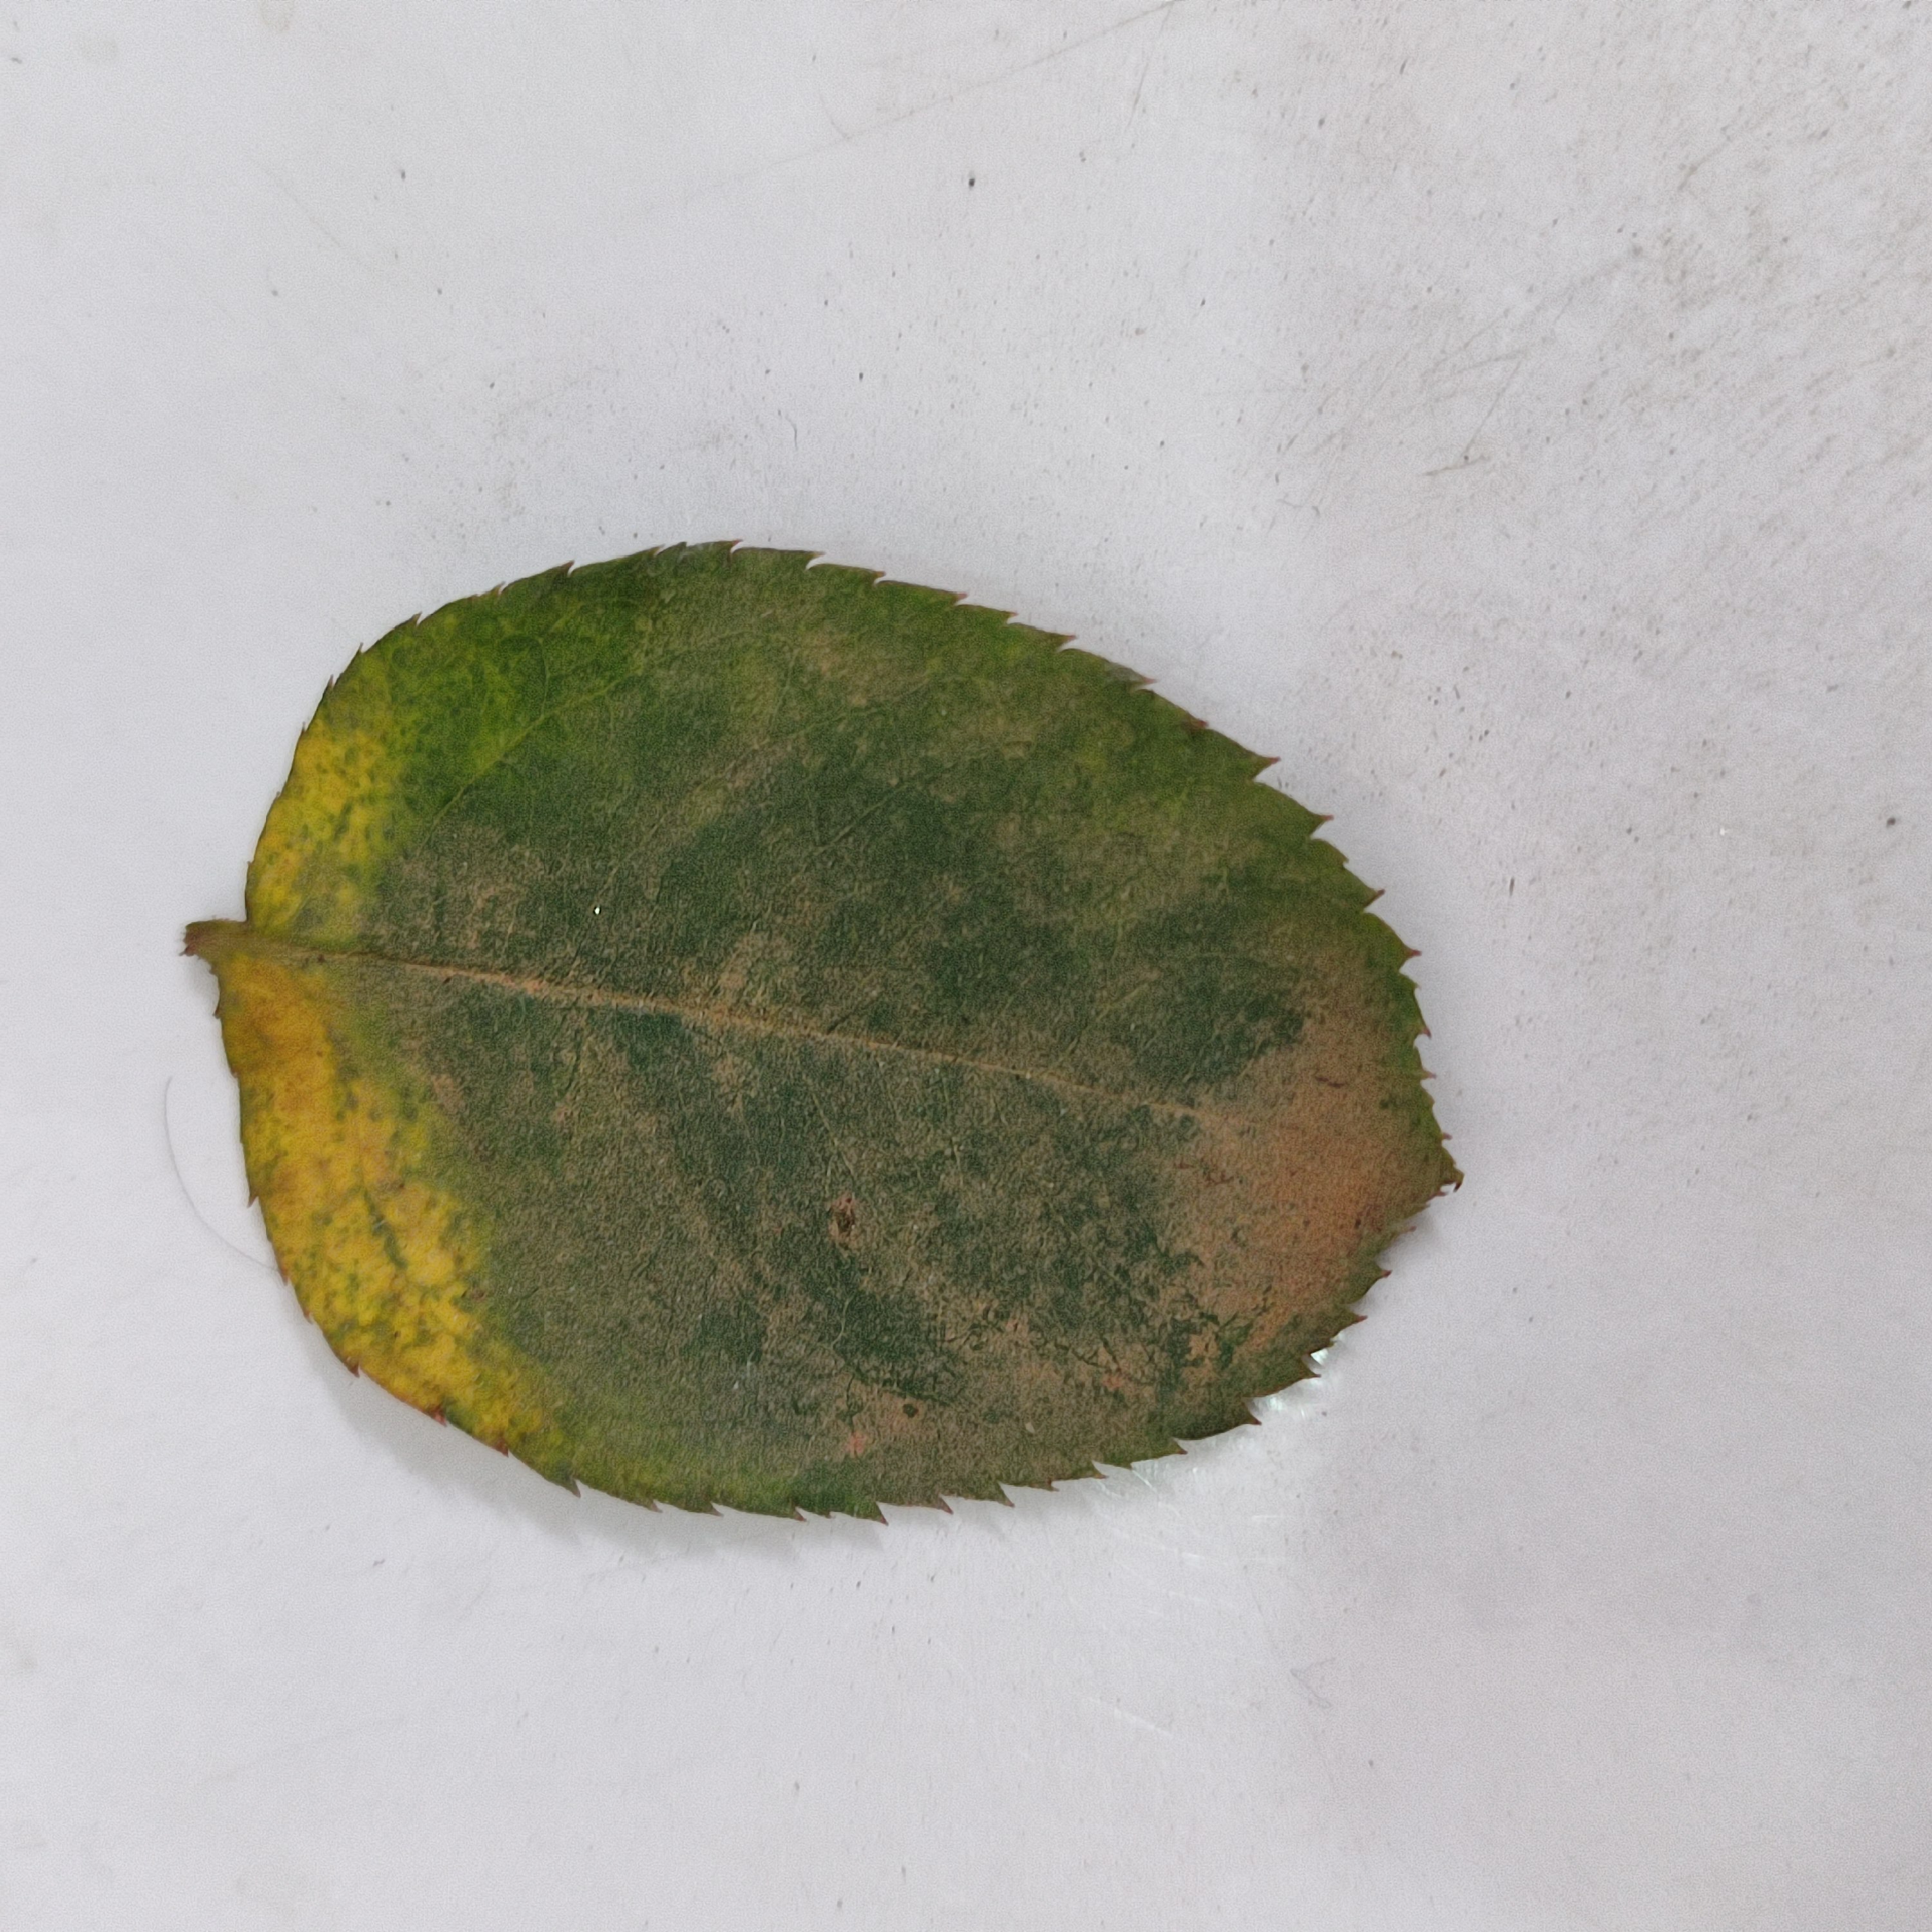
Label: Yellow Mosaic Virus